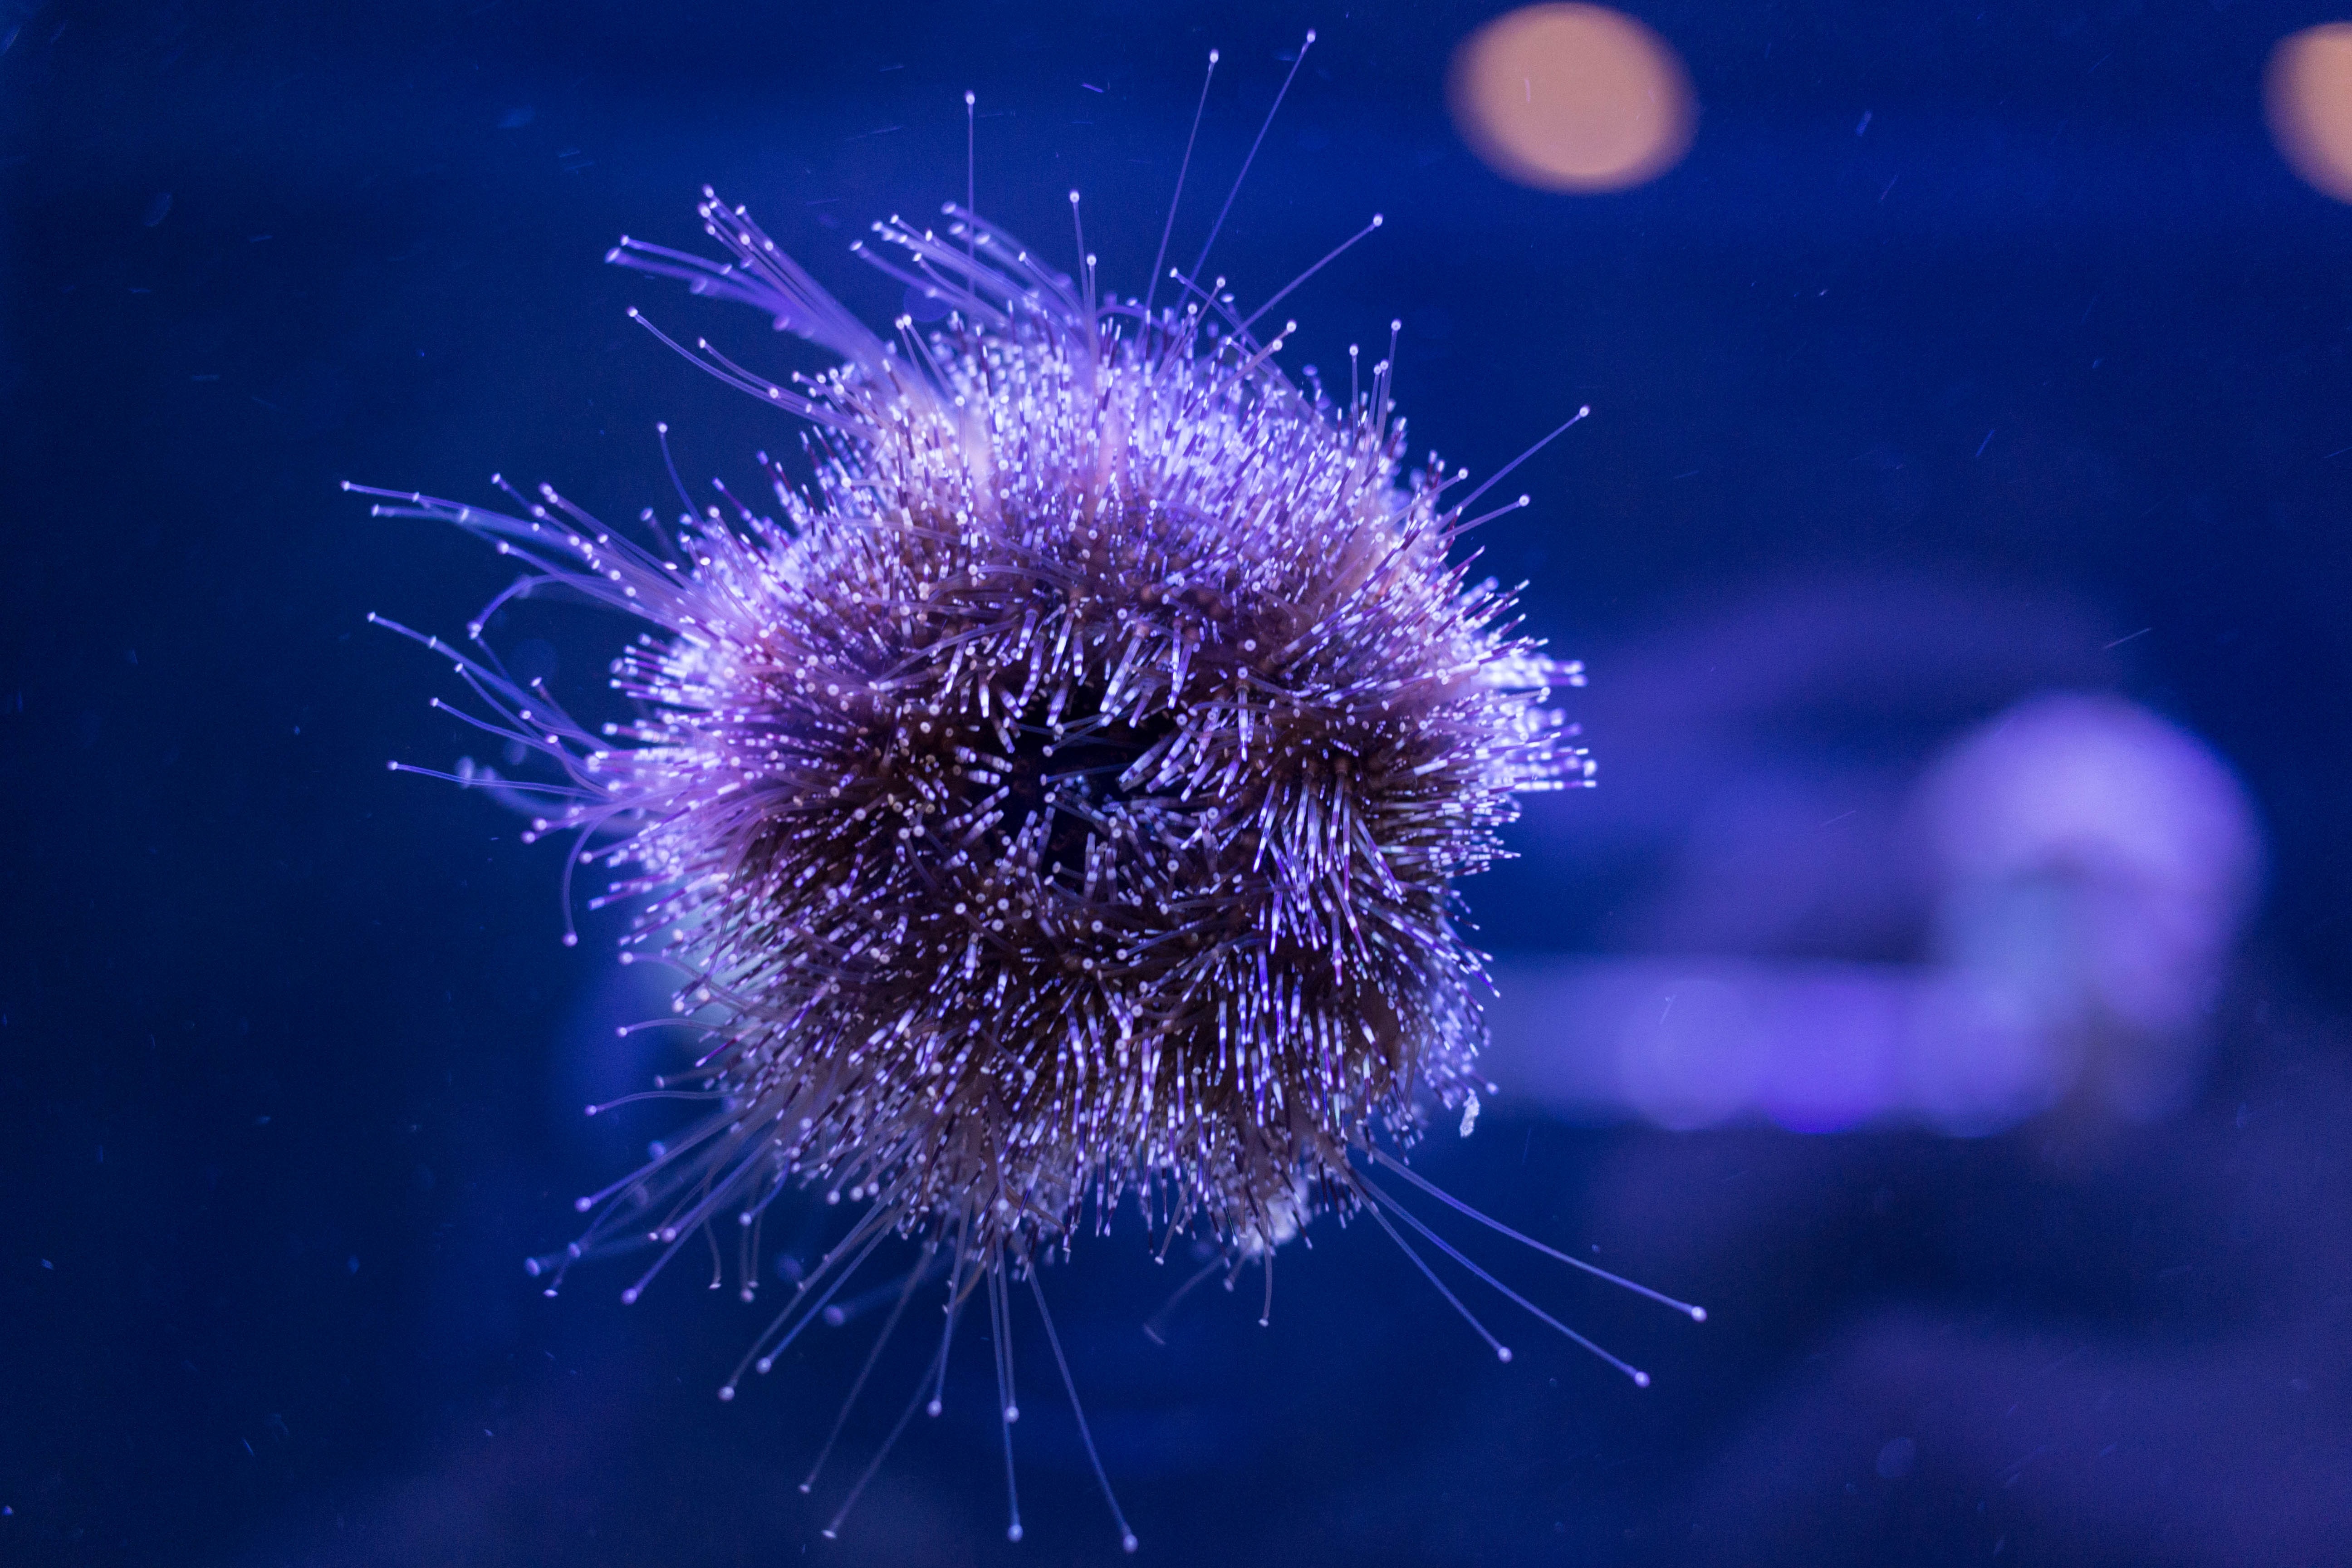
flower, underwater, biology, blue, fish, invertebrate, reef, close up, marine, macro photography, urchin, flowering plant, land plant, marine biology